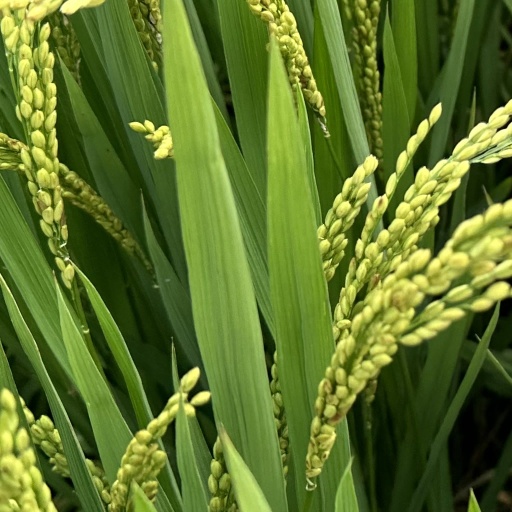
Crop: rice